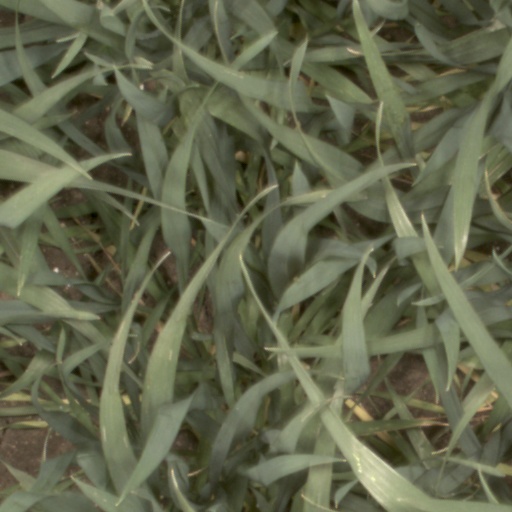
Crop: wheat